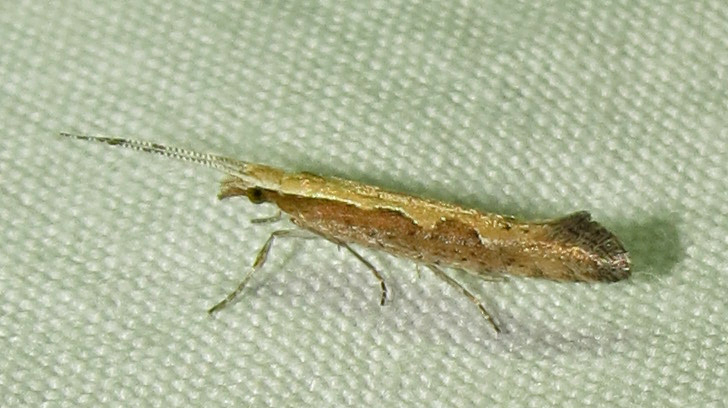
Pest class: diamondback_moth